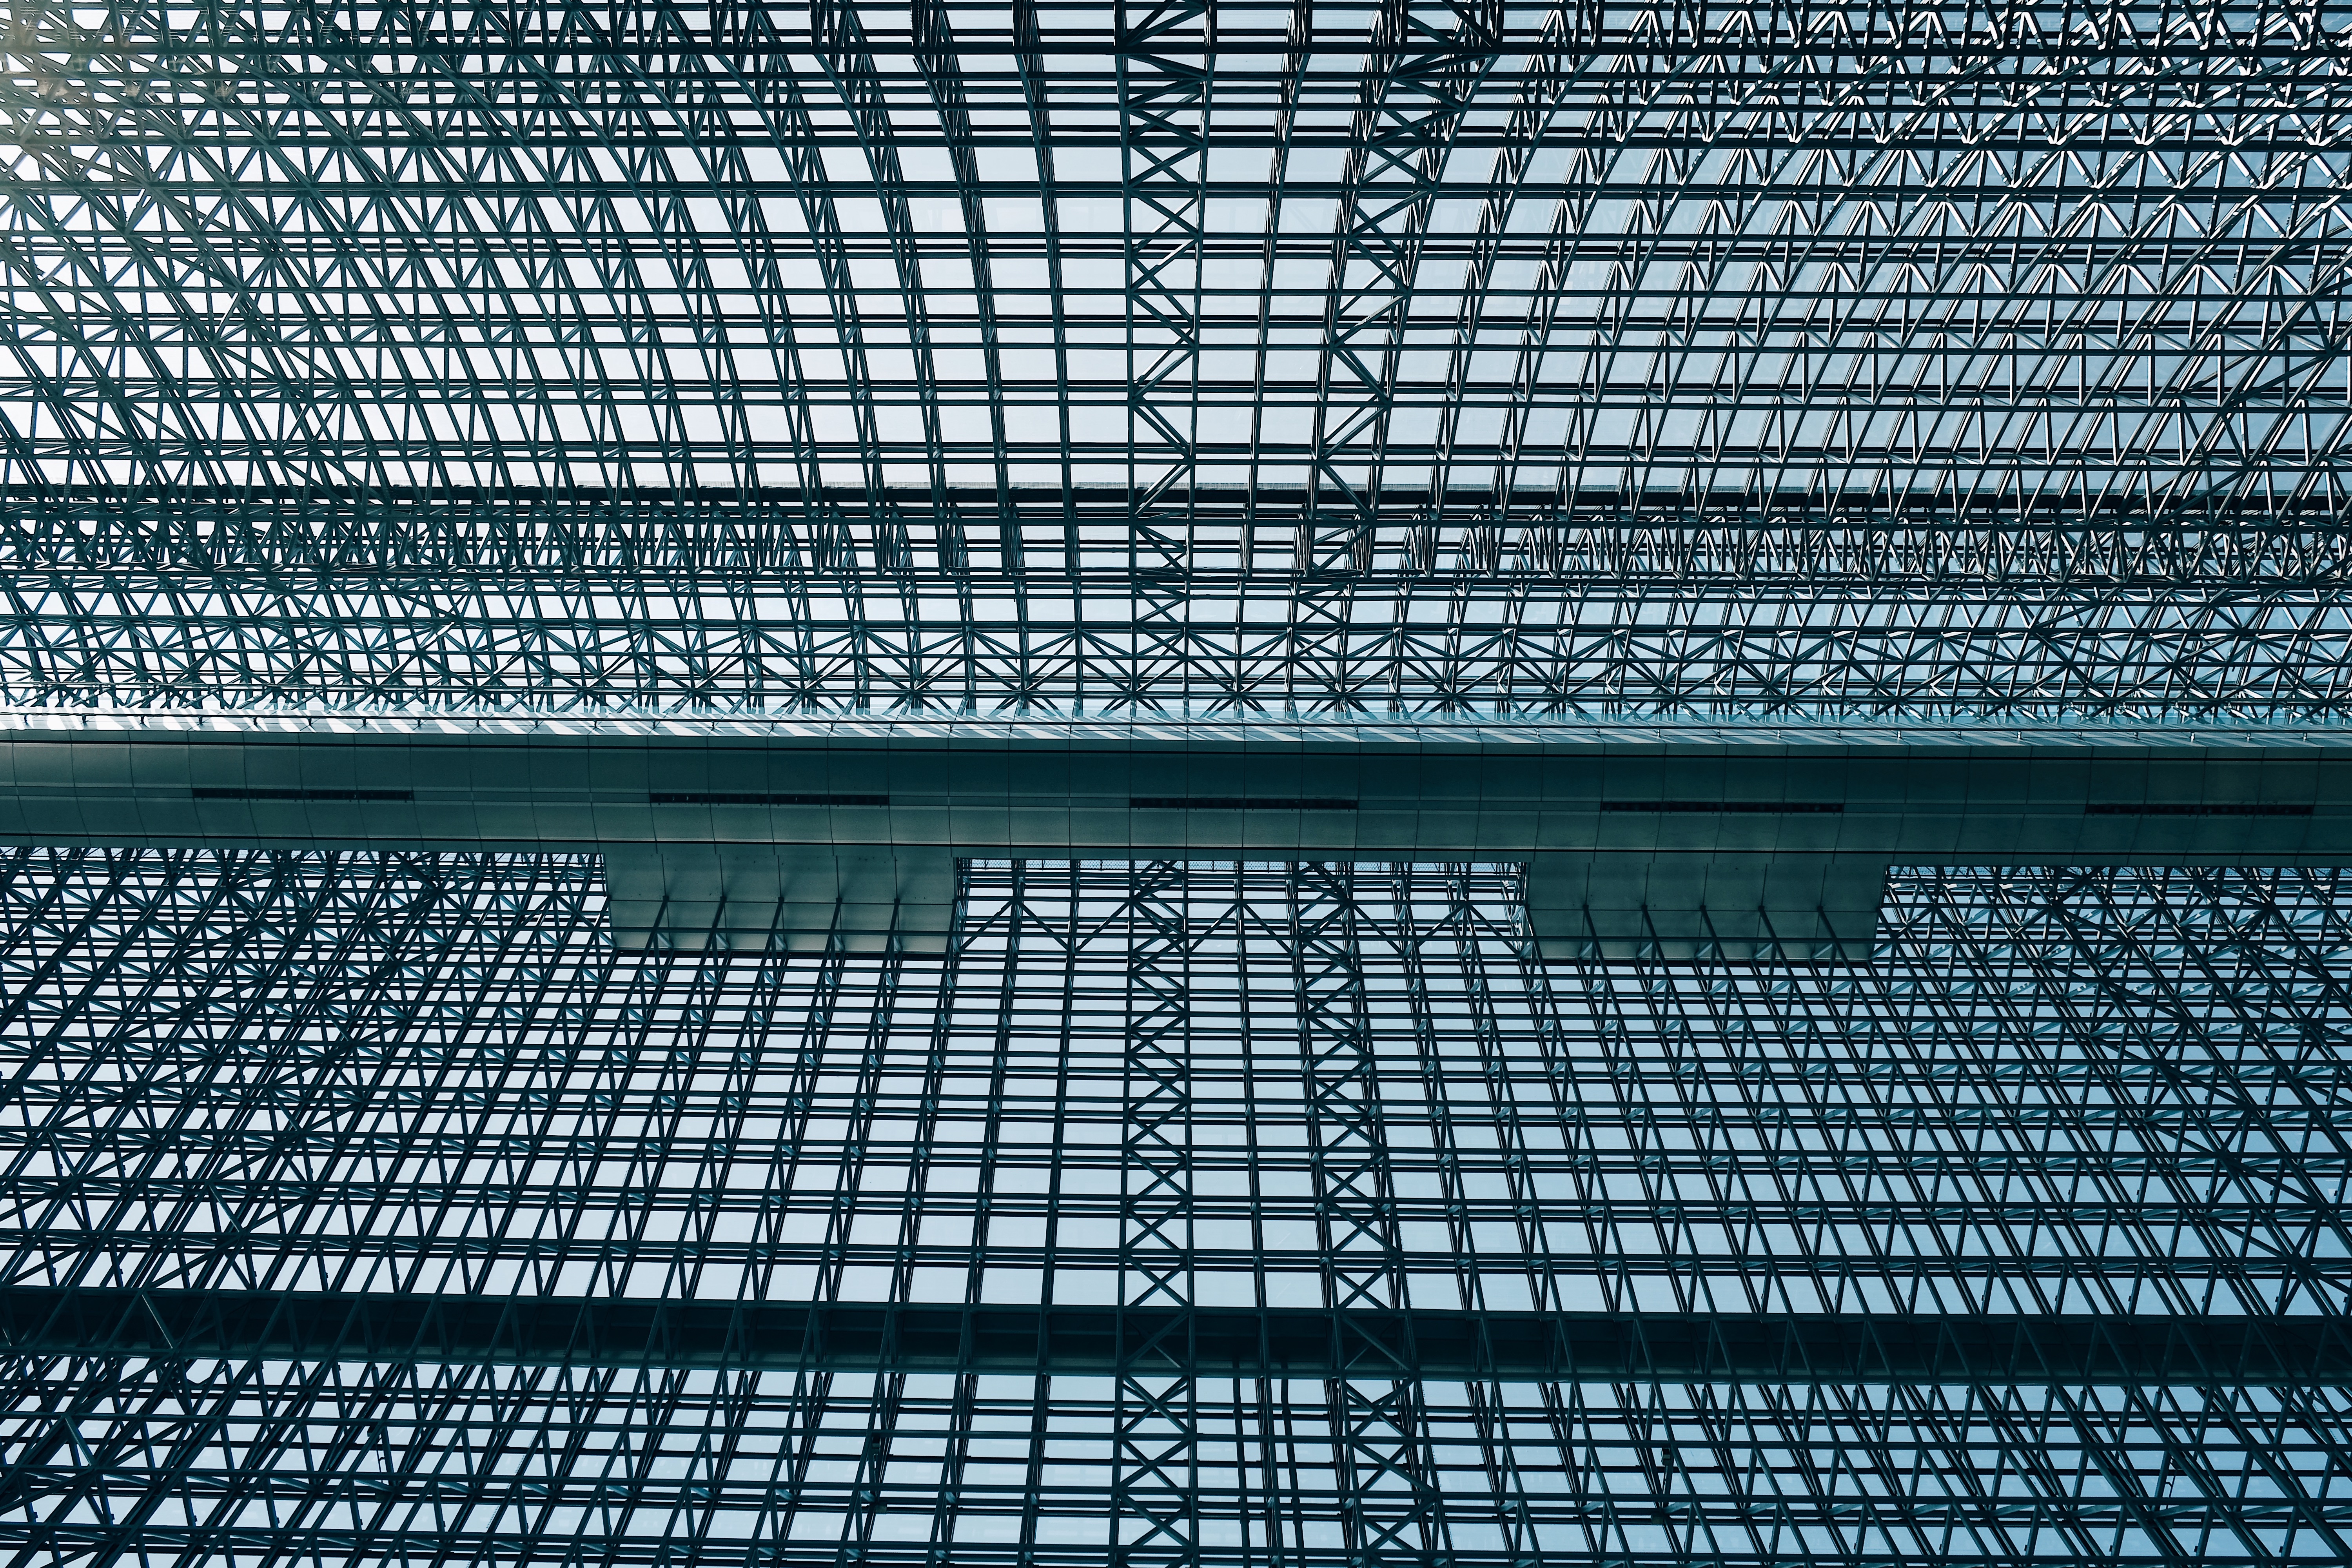
texture, skyscraper, wall, pattern, line, material, design, mesh, shape